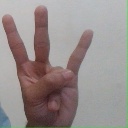
अक्षर: क्ष